Leopold Karpeles

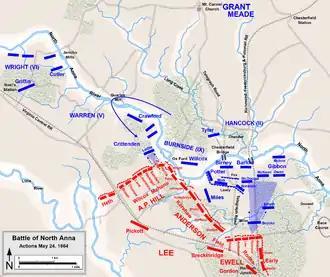
Actions during Battle of North Anna on May 24

In the following days, the 57th advanced to the next engagement at Spotsylvania Court House where it was engaged from 9 to 12 May, relying on an inspired charge with fixed bayonets intended to intimidate Confederate troops. But the progress after the first few days was slow, and after several days the regiment continued its march in pursuit of Lee's army.